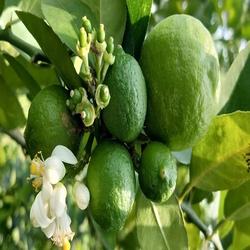
Label: Lemon